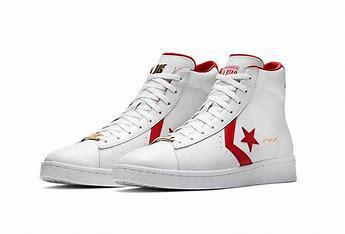
Brand: Converse
Model: Pro Leather